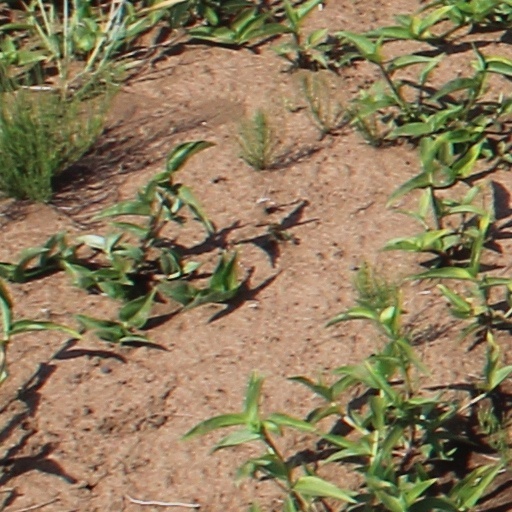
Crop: wheat